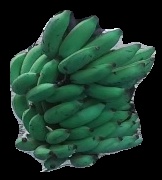
Variety: elakki-bale
Grade: grade3